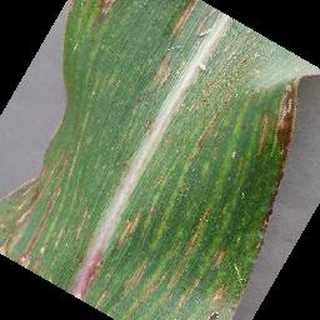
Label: corn_cercospora_leaf_spot